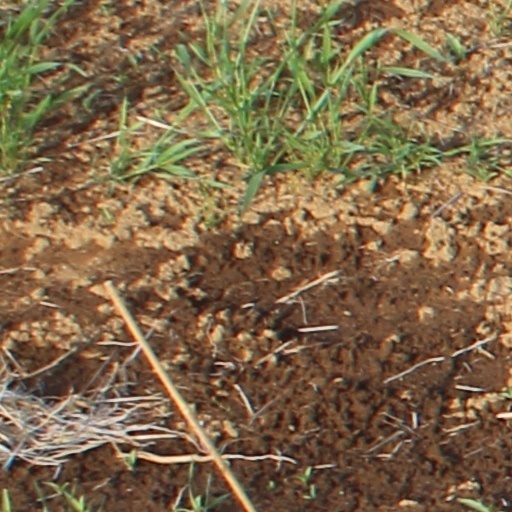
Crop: wheat